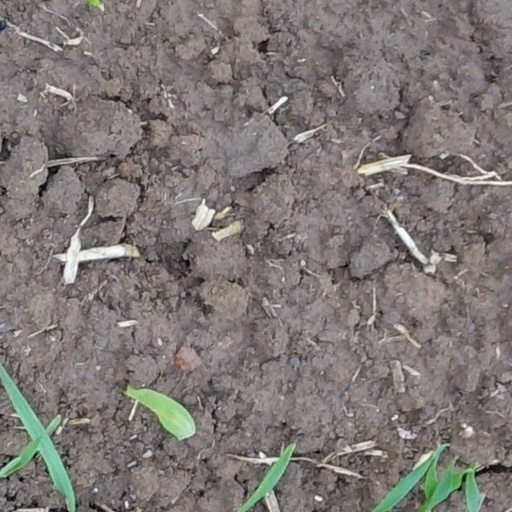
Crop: wheat